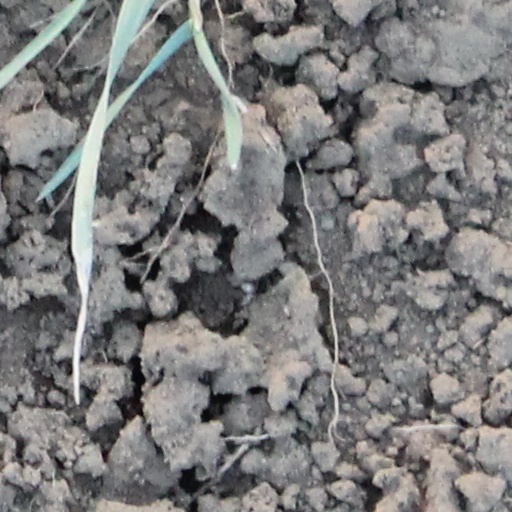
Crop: wheat